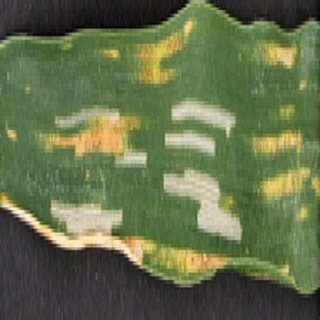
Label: wheat_yellow_rust